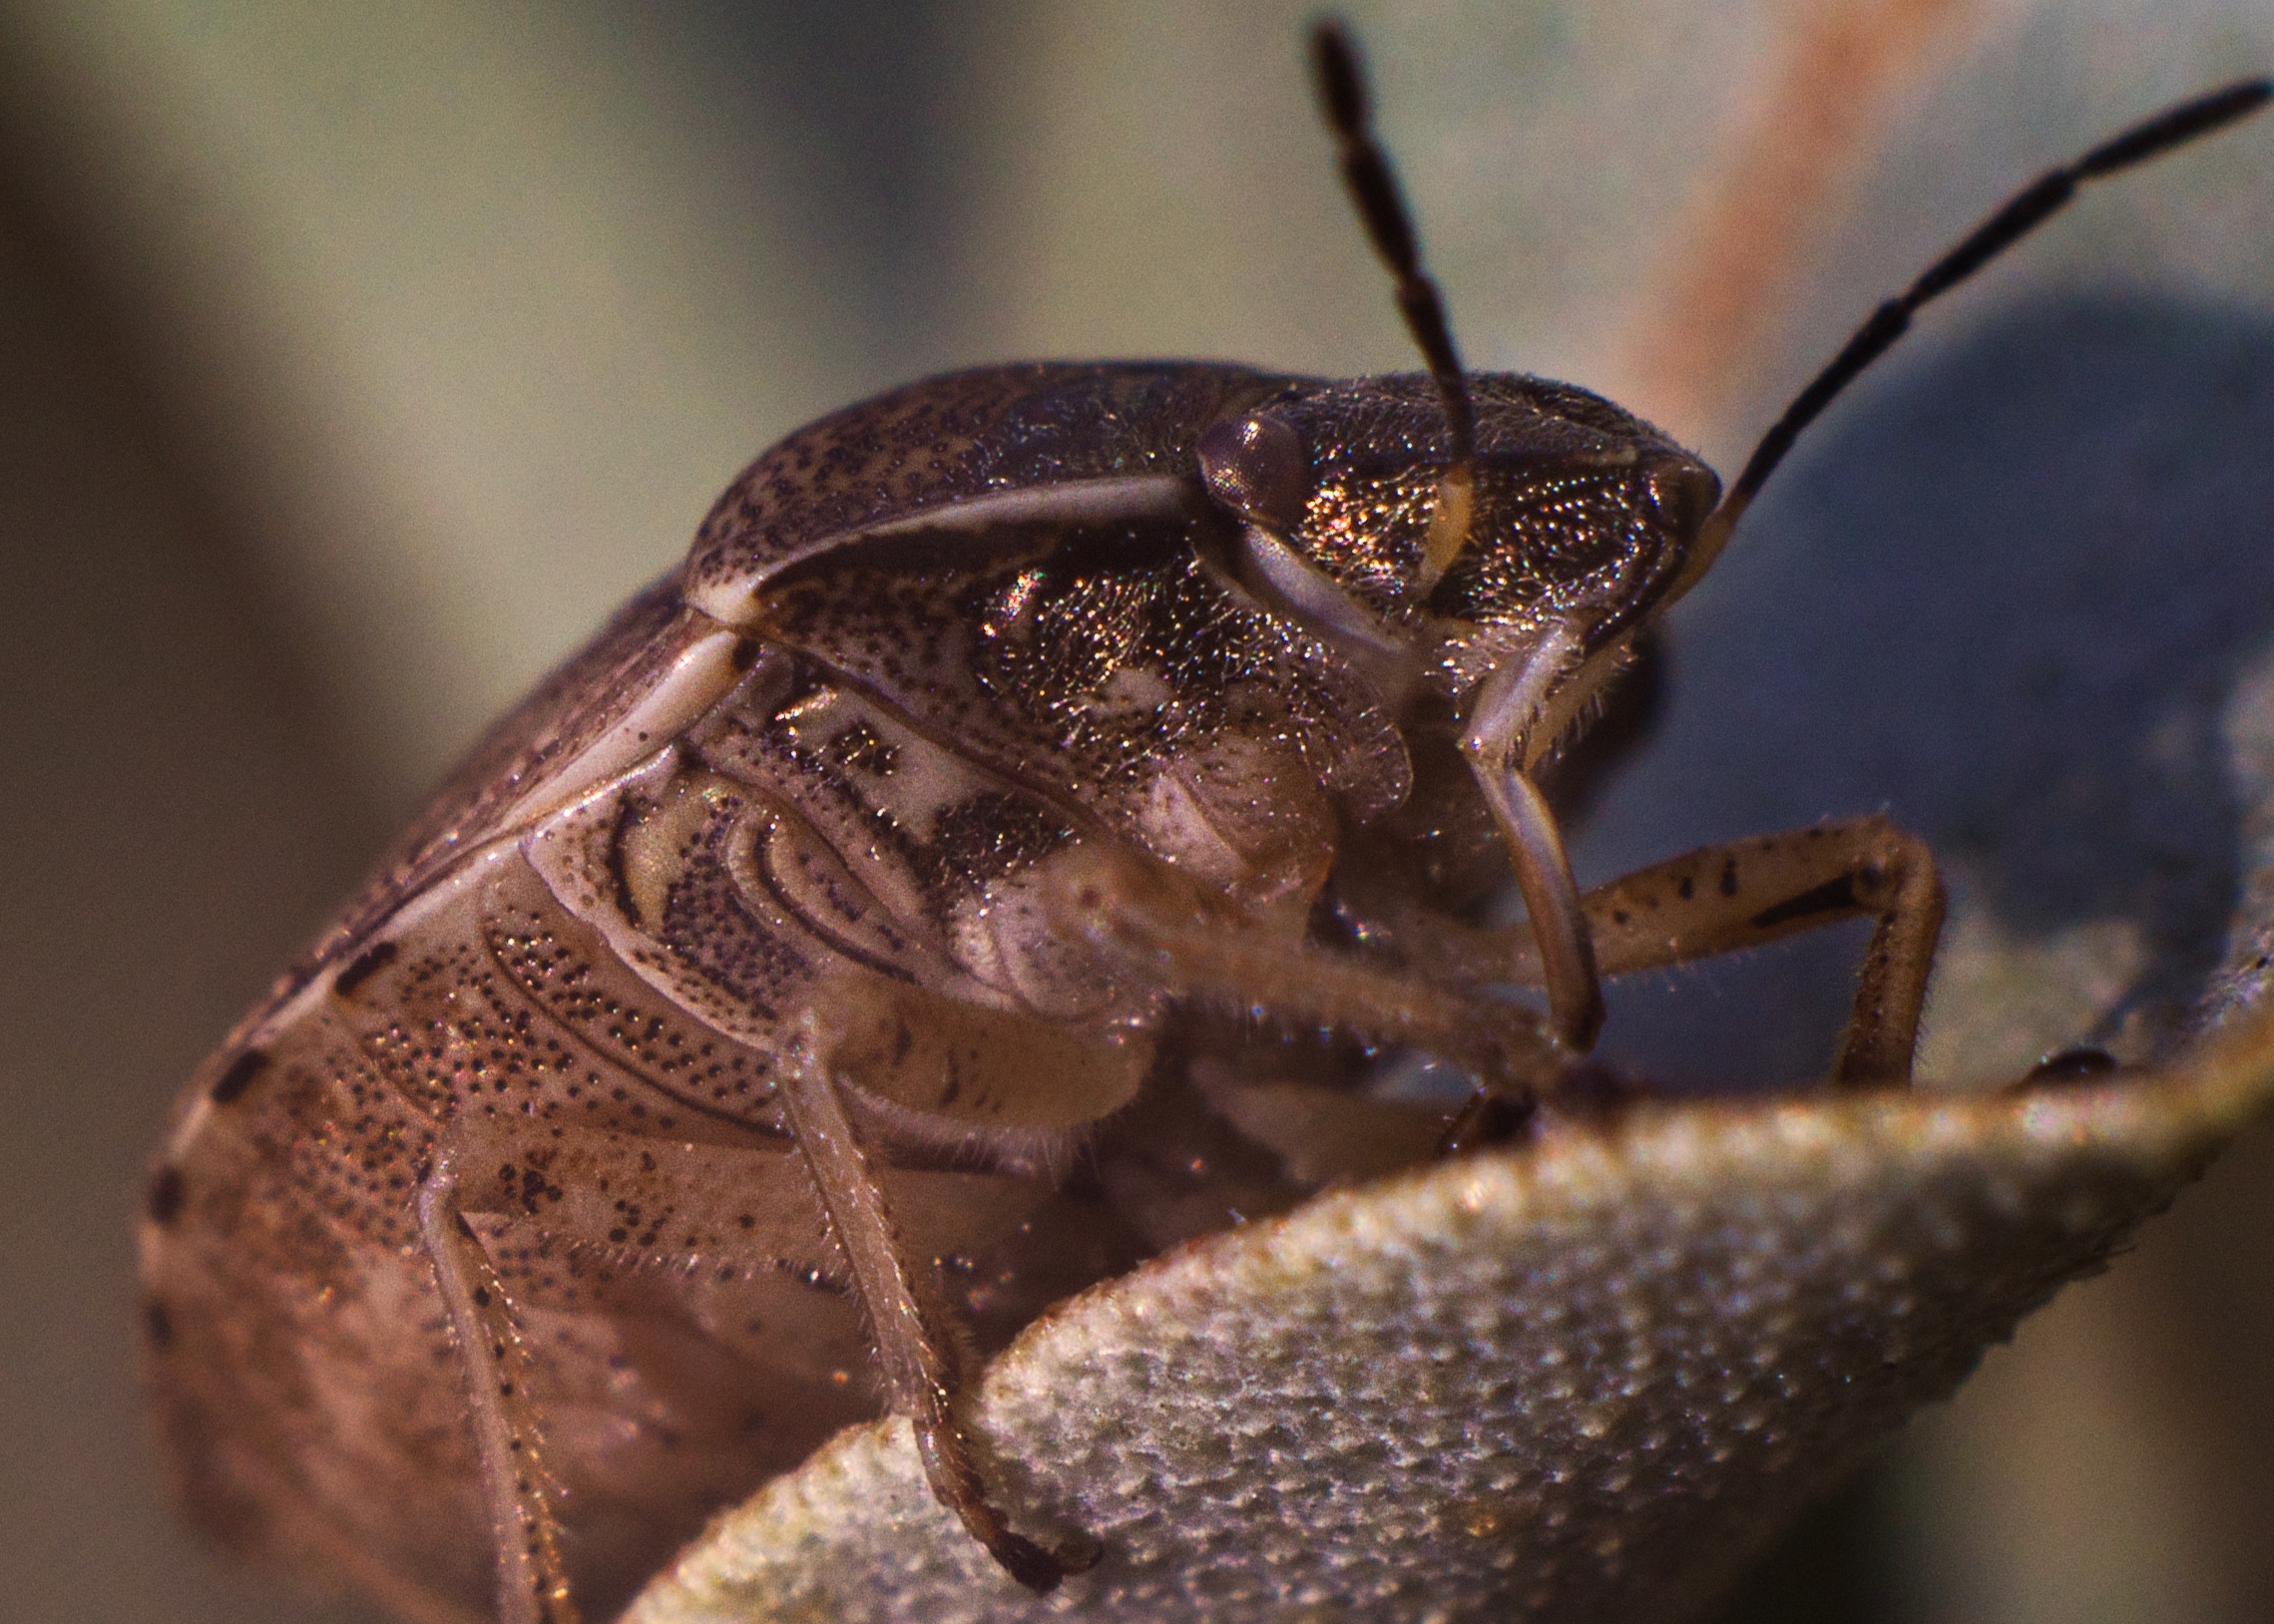
photography, leaf, wildlife, leg, antenna, horn, orange, green, red, insect, macro, park, brown, auto, bug, blue, micro, black, closeup, close, fauna, invertebrate, close up, spotted, eyes, rainbow, gold, canada, eye, head, spots, up, sony, tubes, 17, arthropoda, alpha, calgary, alberta, extension, chinon, beetle, insecta, coleoptera, a6000, m42, 55mm, weevil, bowmont, thorax, spur, antennae, macro photography, arthropod, mandible, abdomen, palp, beetles, arthropods, speckle, maxillary, foreleg, pronotum